Salvia divinorum

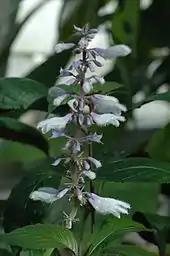
Flowering "Salvia divinorum"

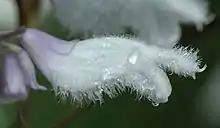
Flower detail, showing violet calyx and white corolla

"Salvia divinorum" has large green ovate (often also dentate) leaves, with a yellow undertone that reach long. The leaves have no hairs on either surface, and little or no petiole. The plant grows to well over in height, on hollow square stems which tend to break or trail on the ground, with the plant rooting quite readily at the nodes and internodes.